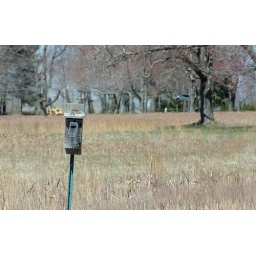
Take a look at this picture in a larger size. The blue bird is fast and small.